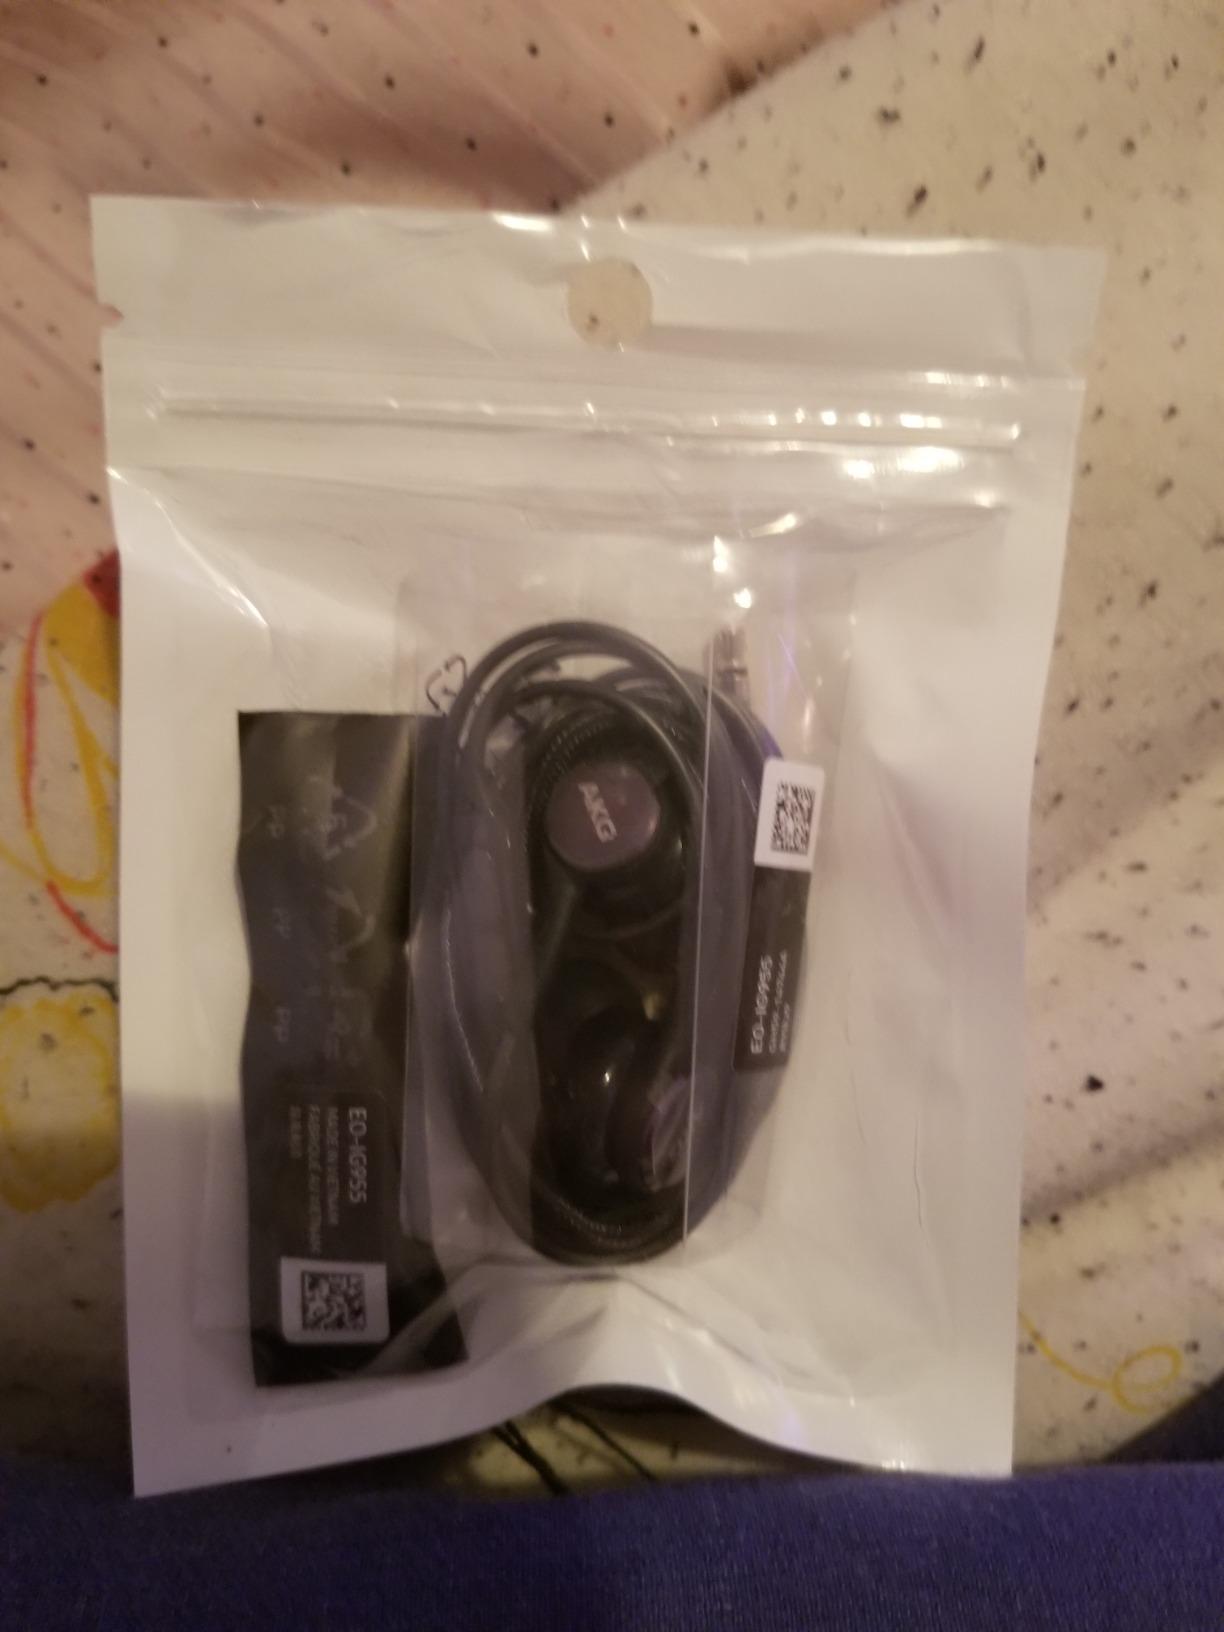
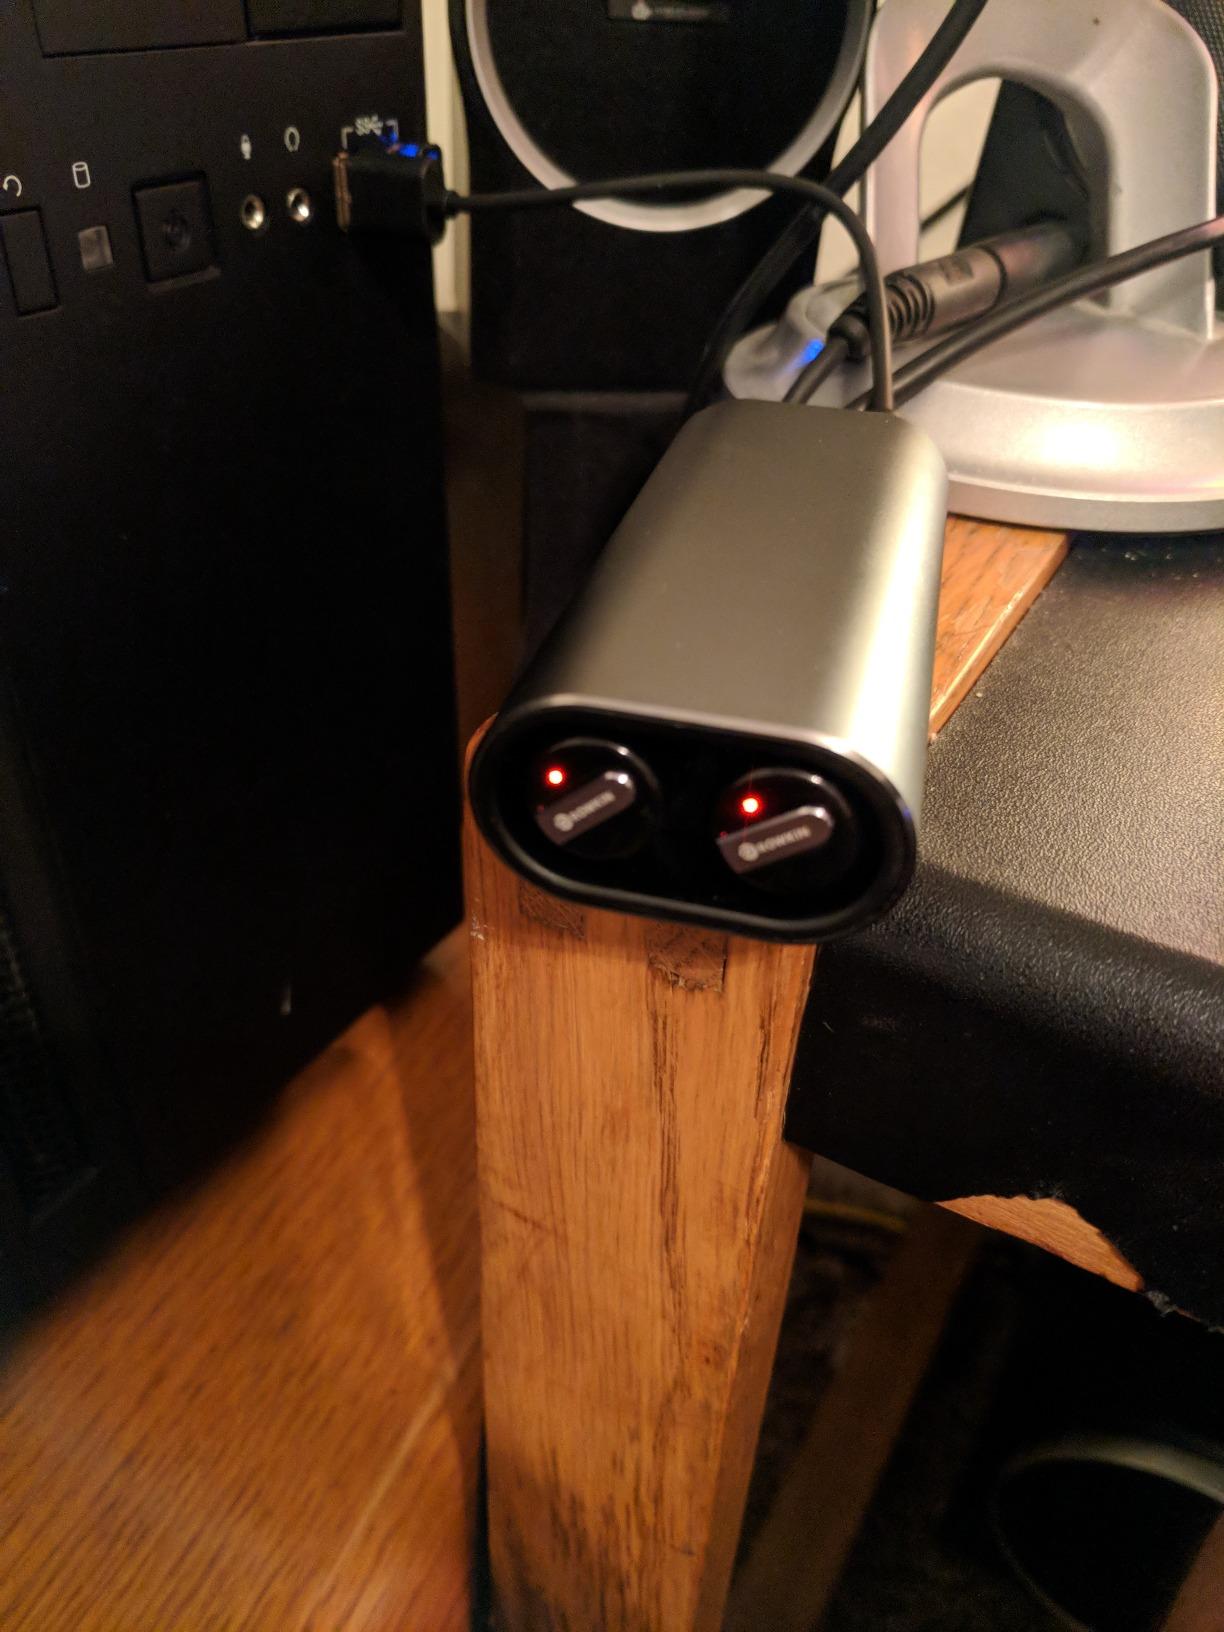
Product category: headphones
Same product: no